Makabi Warsaw

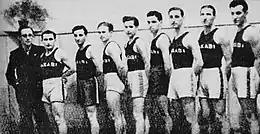
Basketball team of Makabi Warszawa, 1935.

The club was shut down in 1939 upon the Nazi occupation of Poland during the Holocaust, as German occupation authorities banned all Jewish unions, associations, and sports clubs.